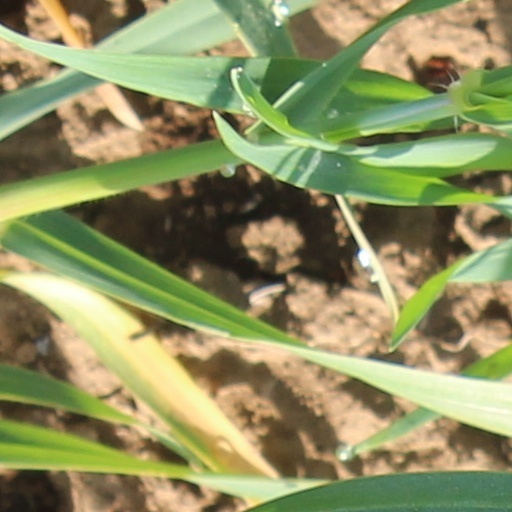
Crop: wheat